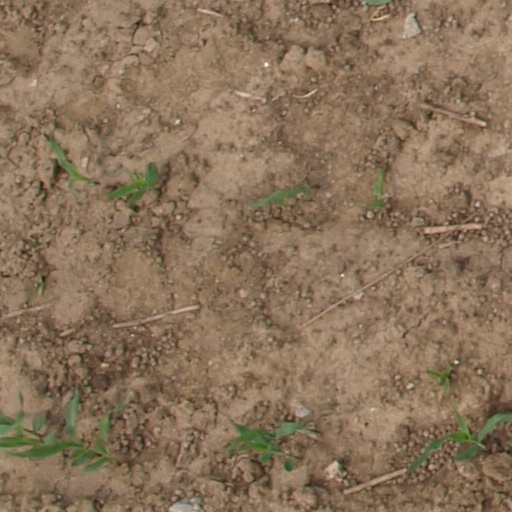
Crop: maize; corn